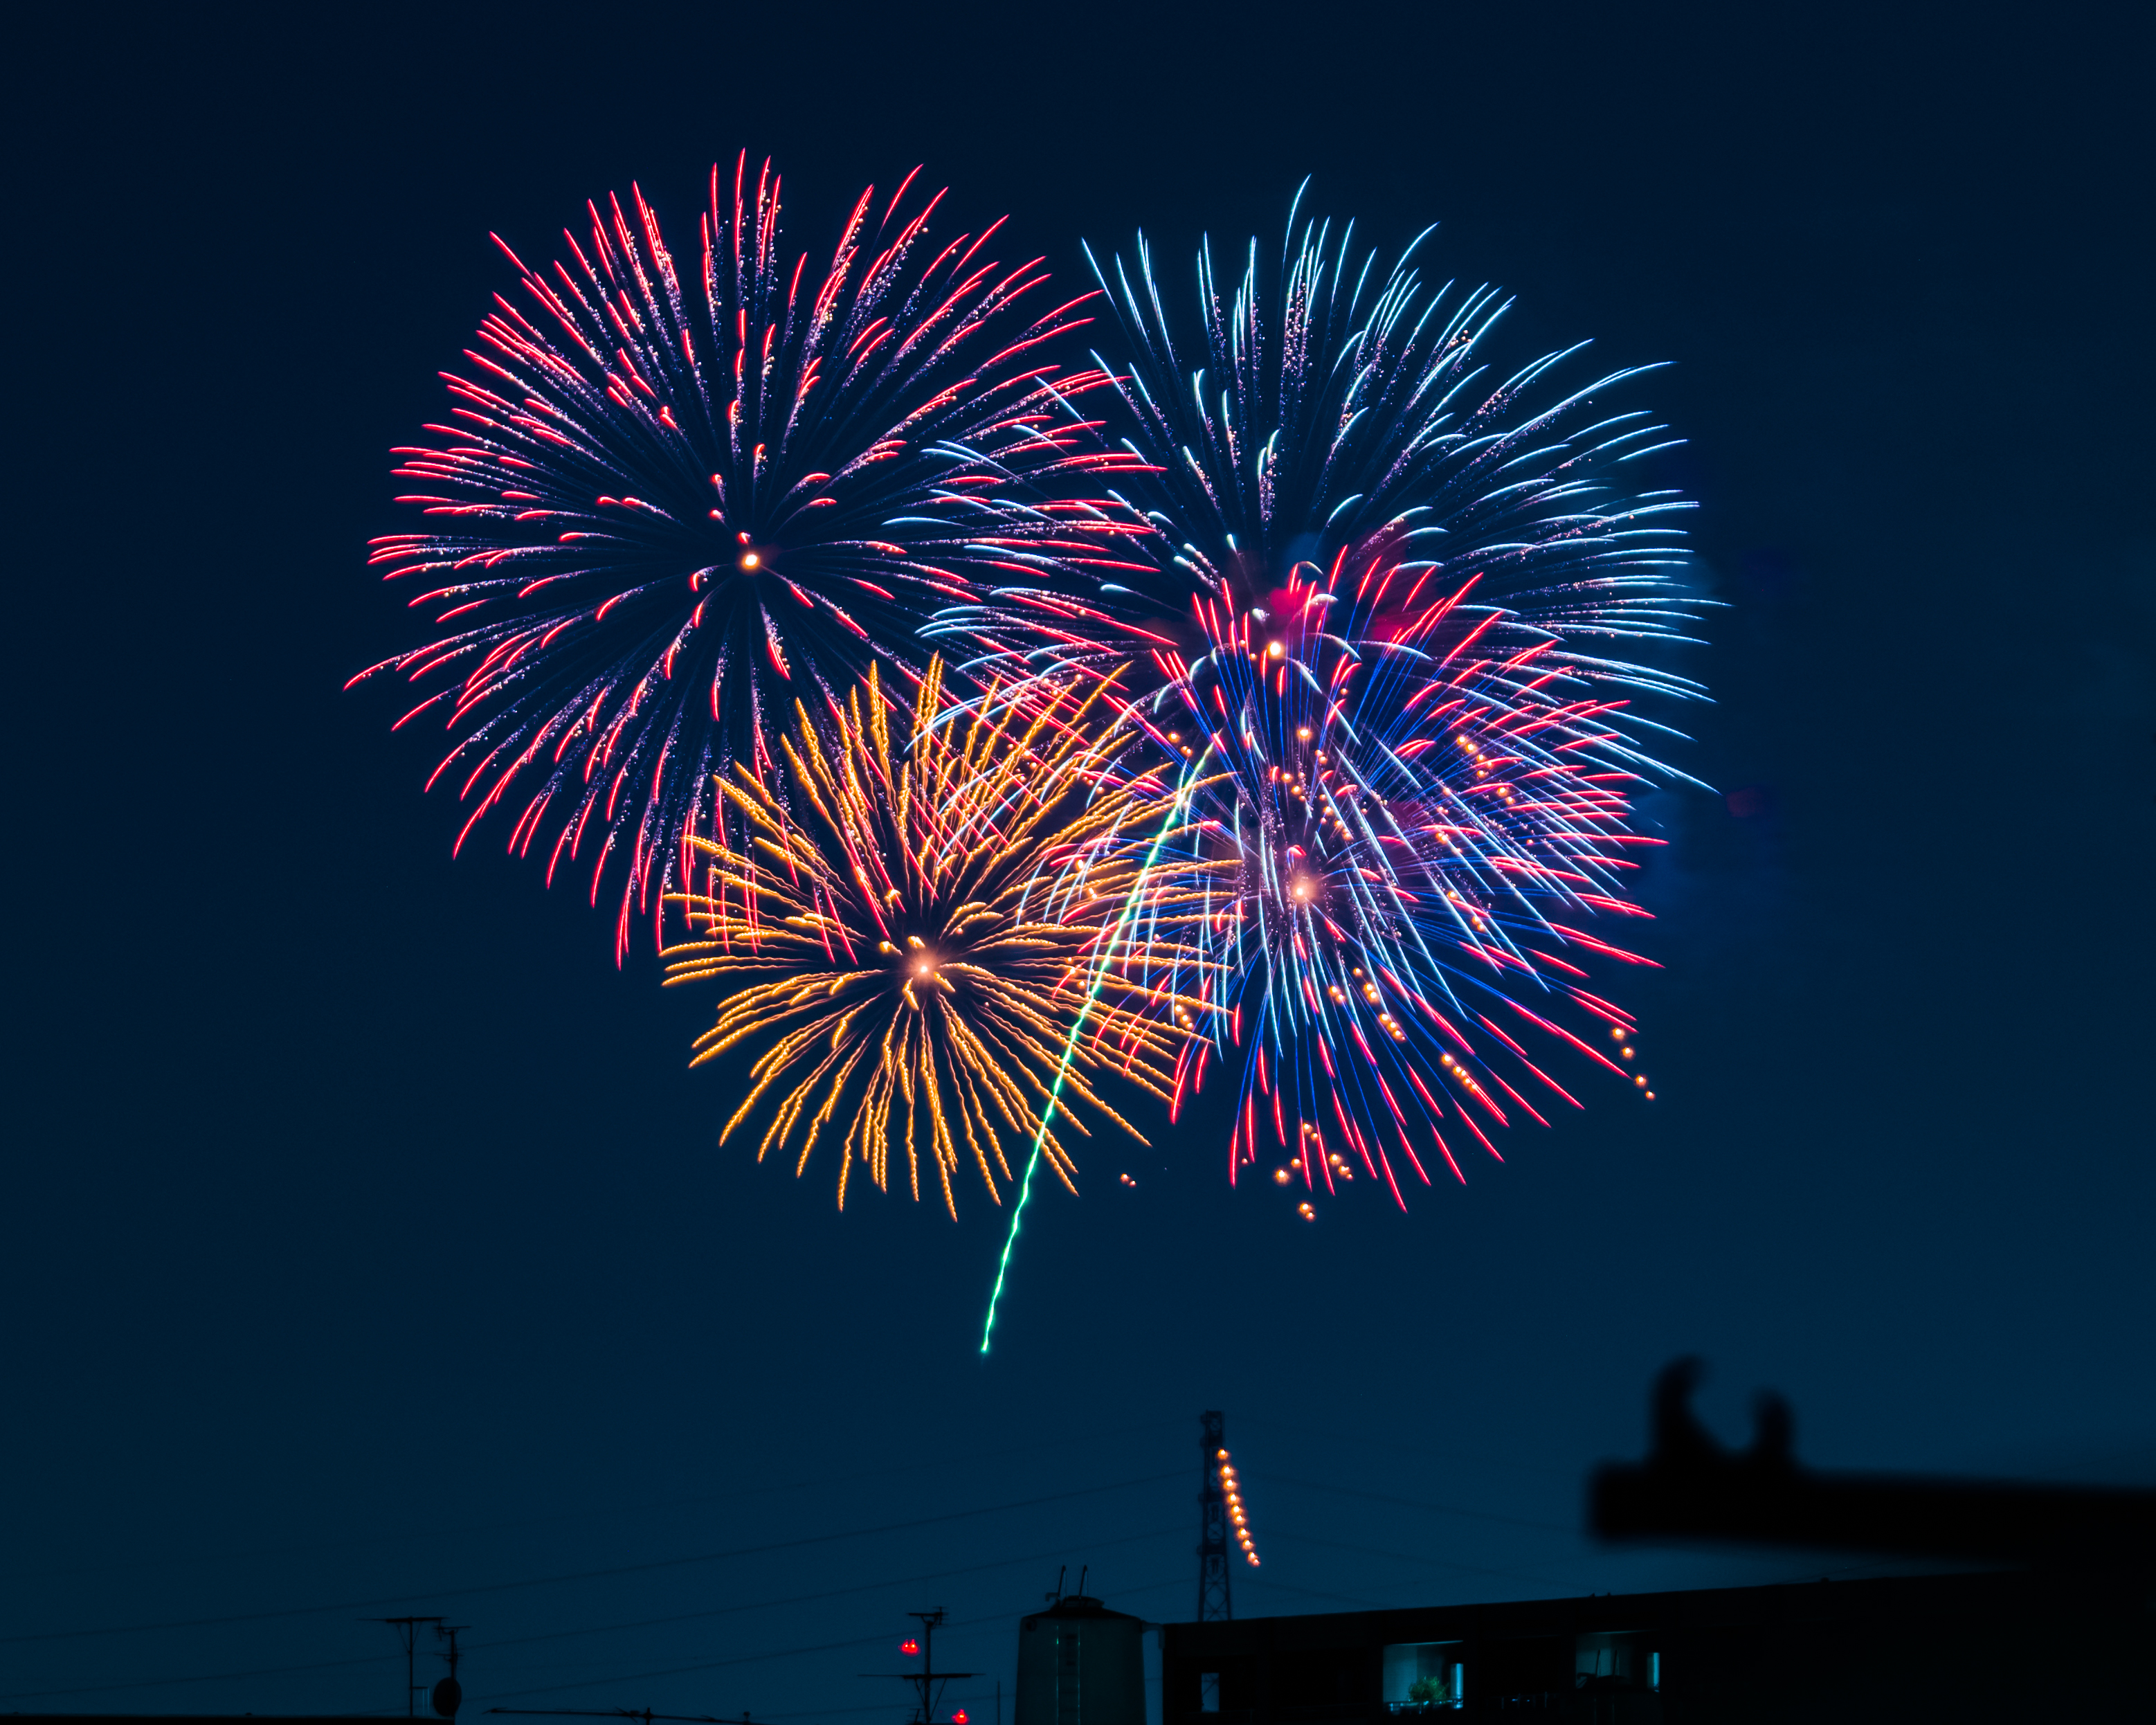
recreation, japan, fireworks, illustration, tokyo, longexposure, le, event, machida, sal70300g, slta57, latesummerfestival, narusesugiyamashrine, outdoor recreation